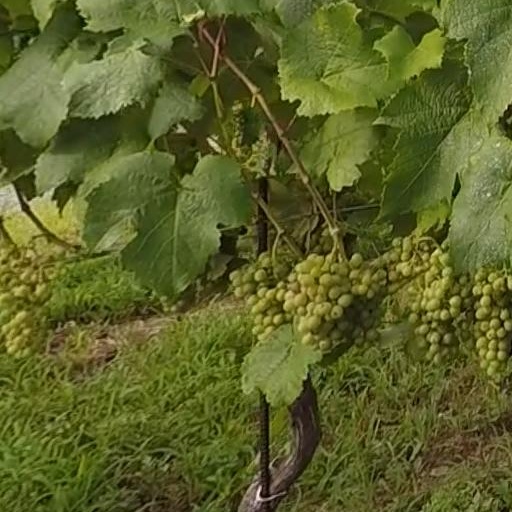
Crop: grape